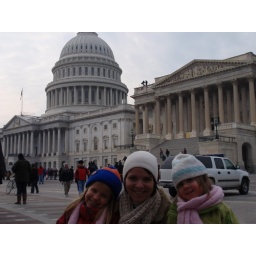
Megan and girls in front of capital building